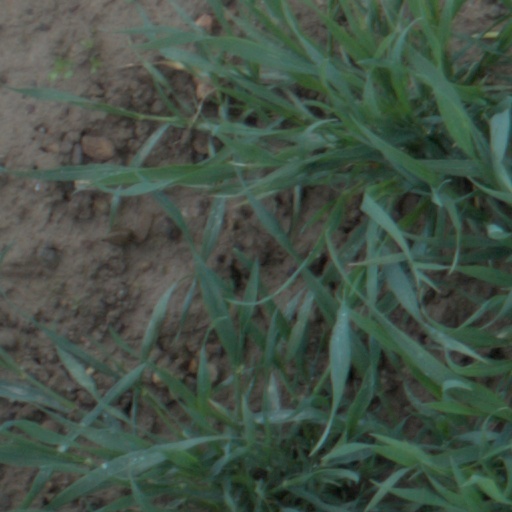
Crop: wheat